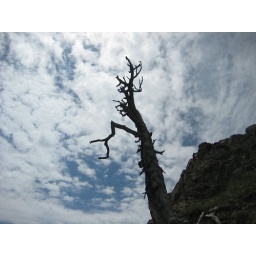
Saw this walking down the ski mountain above Teton Village.